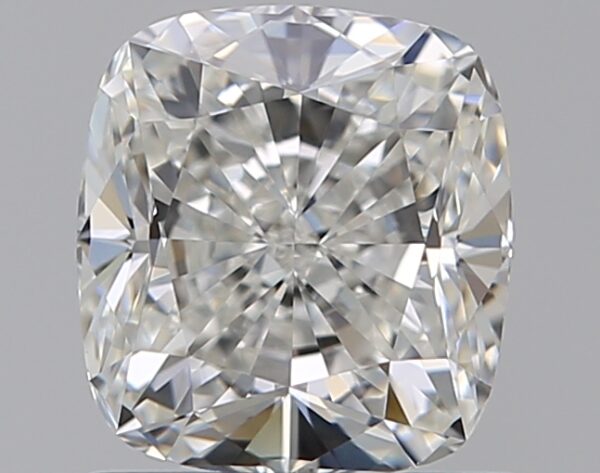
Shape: cushion
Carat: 0.9
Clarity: VVS2
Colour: H
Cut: EX
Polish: EX
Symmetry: VG
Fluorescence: N
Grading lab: GIA
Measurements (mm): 5.74 x 5.29 x 3.59